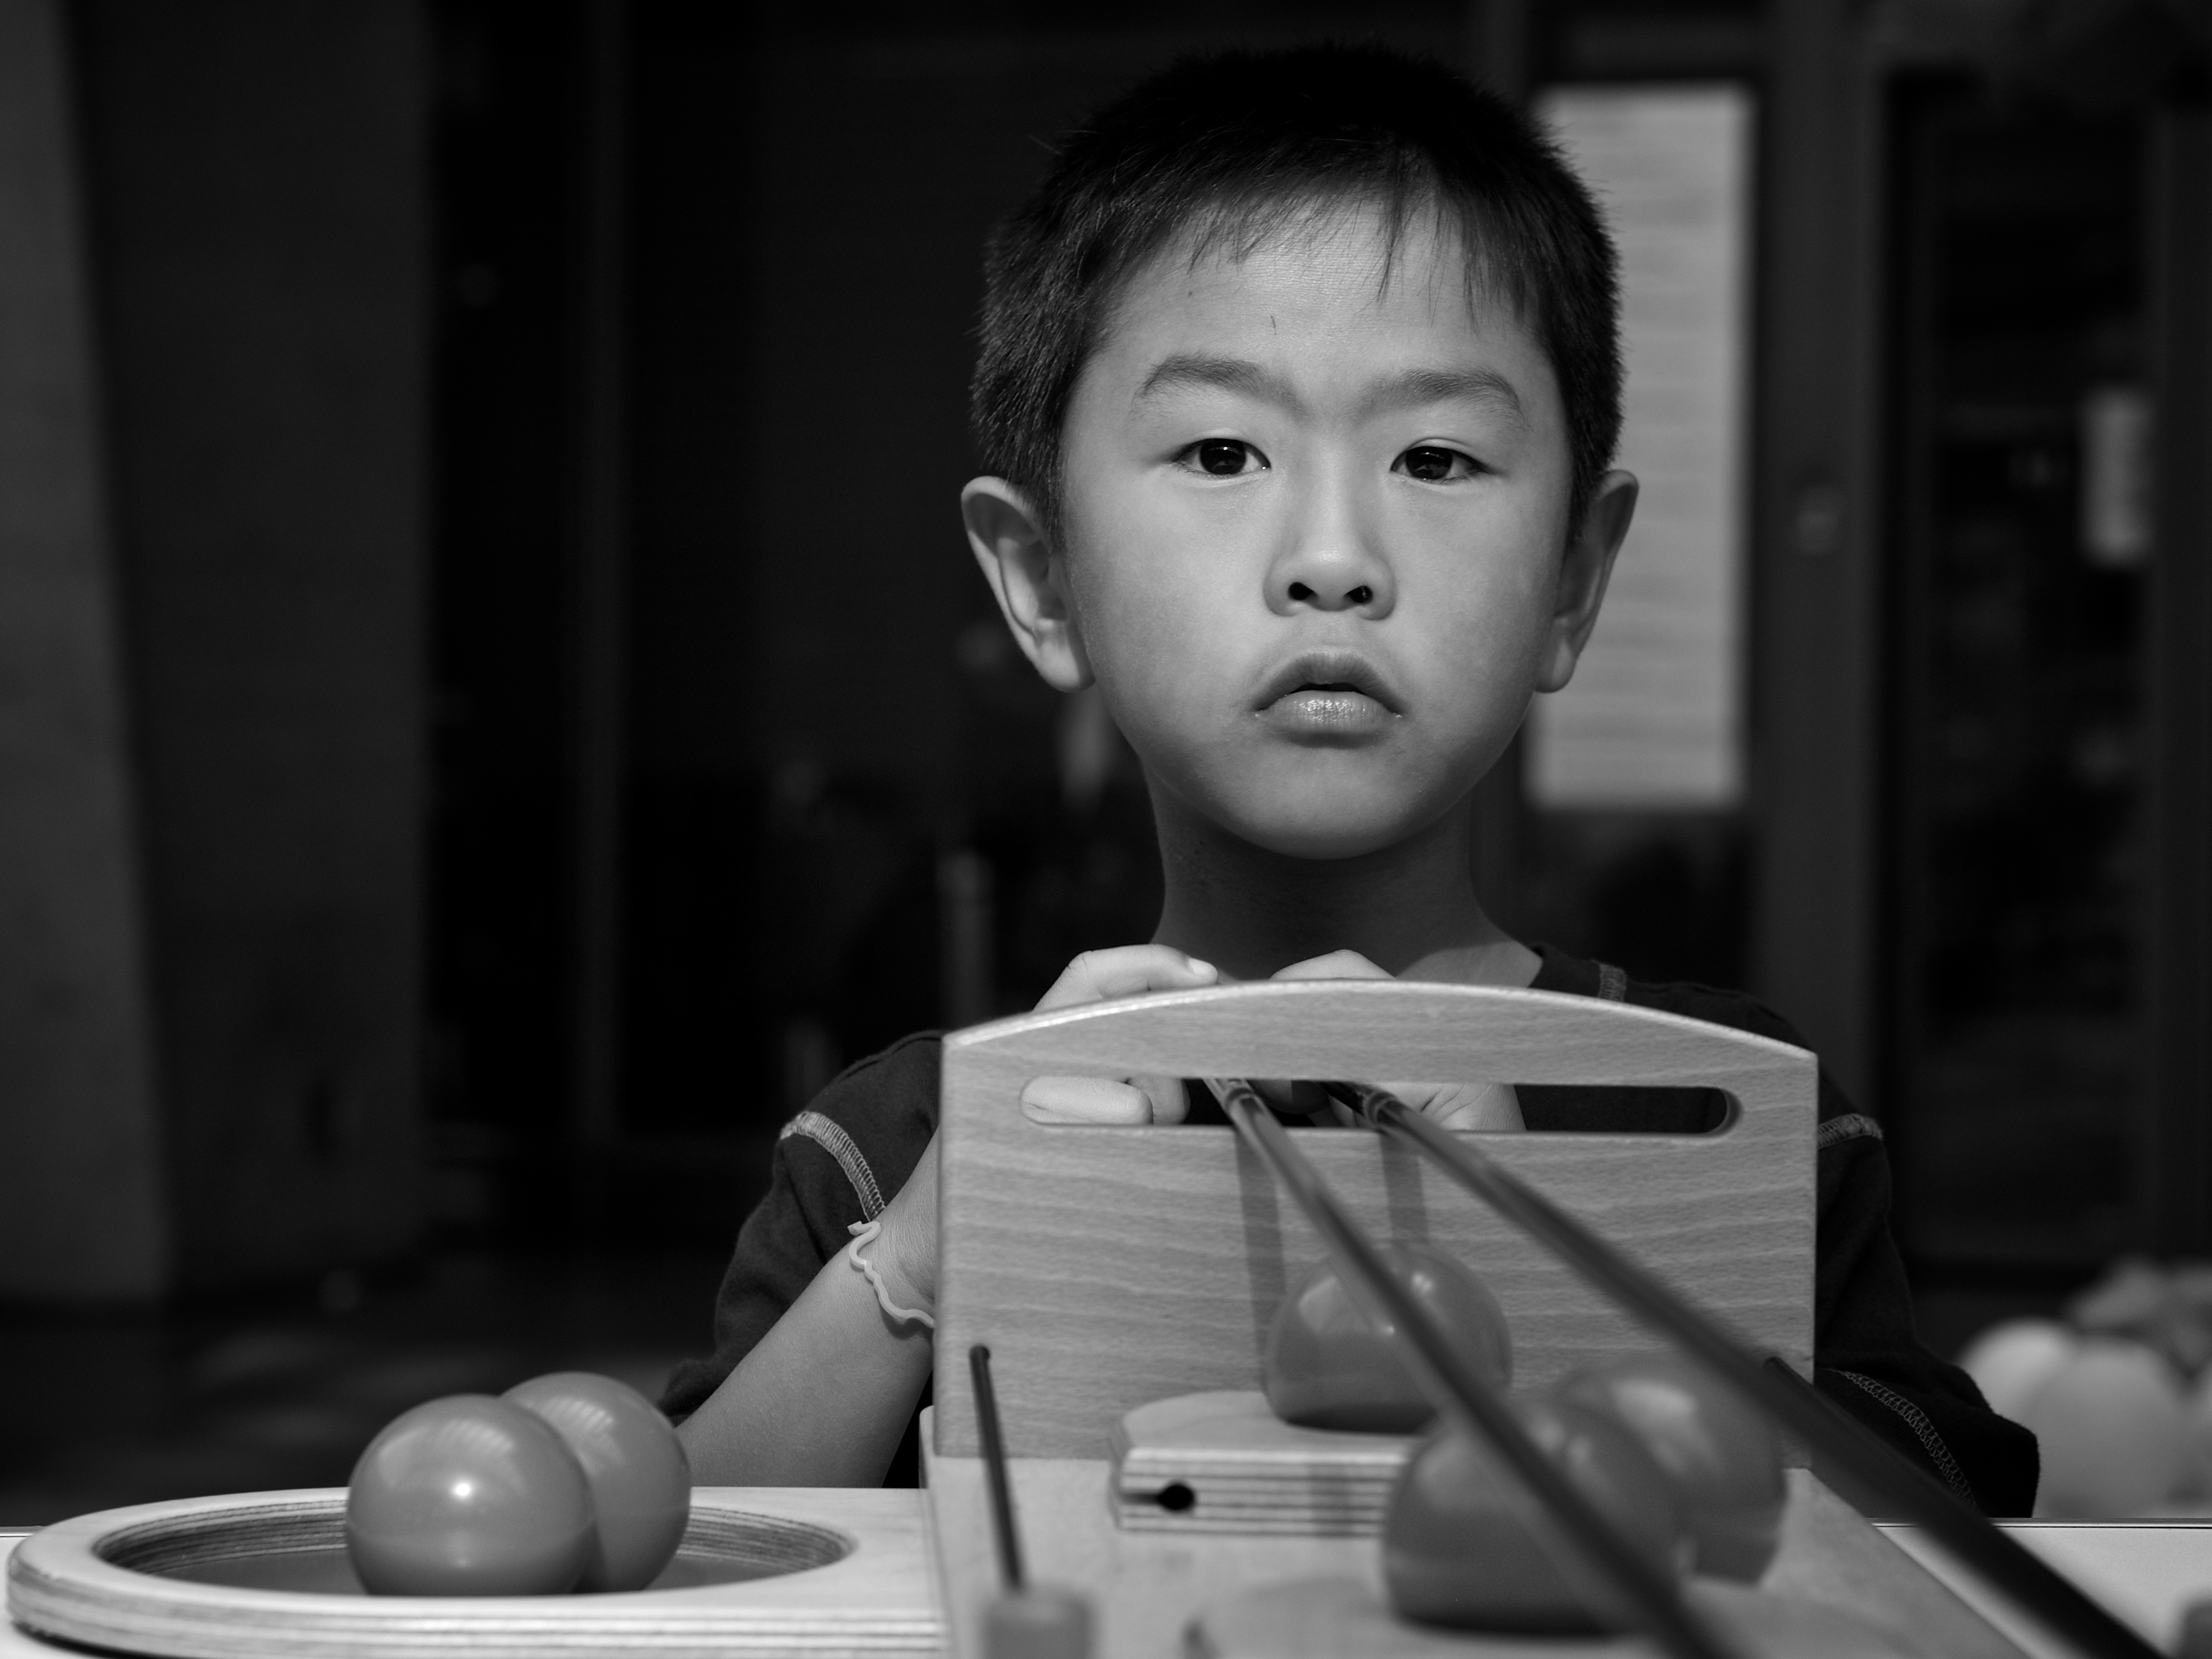
person, black and white, white, street, photography, ebook, male, portrait, sitting, training, child, black, monochrome, streetphotography, flickr, thomas, video, eye, olympus, photograph, luzern, omd, fuji, leica, monochrom, leuthard, hcb, thomasleuthard, monochrome photography, portrait photography, film noir, human positions